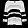
Label: Pullover